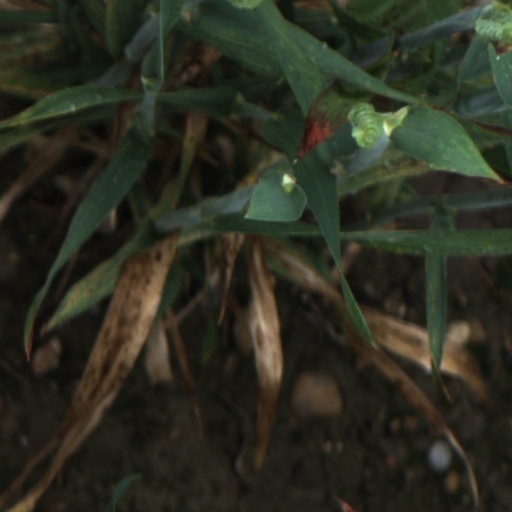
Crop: wheat